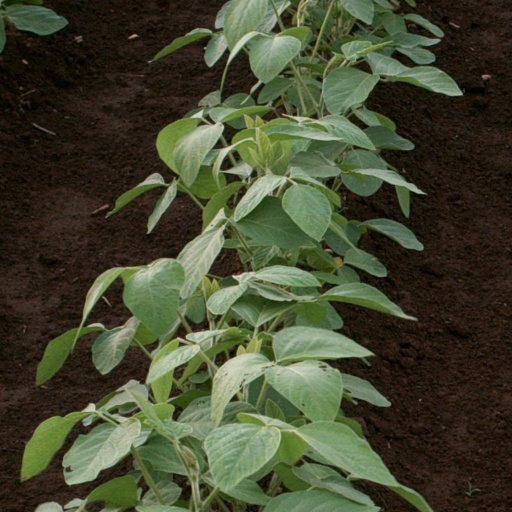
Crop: soybean